Qixiong ruqun

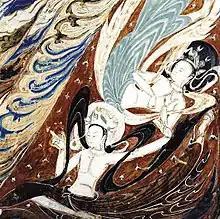

The first appeared in the Northern and Southern dynasties. The "qixiong ruqun" was worn during the Sui dynasty, Tang dynasty, and Five dynasties, until the Song dynasty, when, upon Neo-Confucianism's rise, the fashion of Tang dynasty faded.